Ghosts in Mesopotamian religions

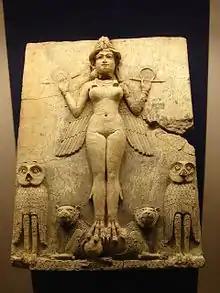
The Burney Relief (c. 1792 - 1750 BC), representing an ancient Babylonian goddess, possibly Inanna or Ereshkigal

In Mesopotamian religion, Irkalla, the Underworld, is ruled by the goddess Ereshkigal and her consort Nergal or Ninazu. Ghosts spent some time traveling to the netherworld, often having to overcome obstacles along the way. The Anunnaki, the court of the netherworld, welcomed each ghost and received their offerings. The court explained the rules and assigned the ghost his fate or place.